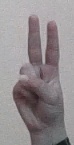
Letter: taa